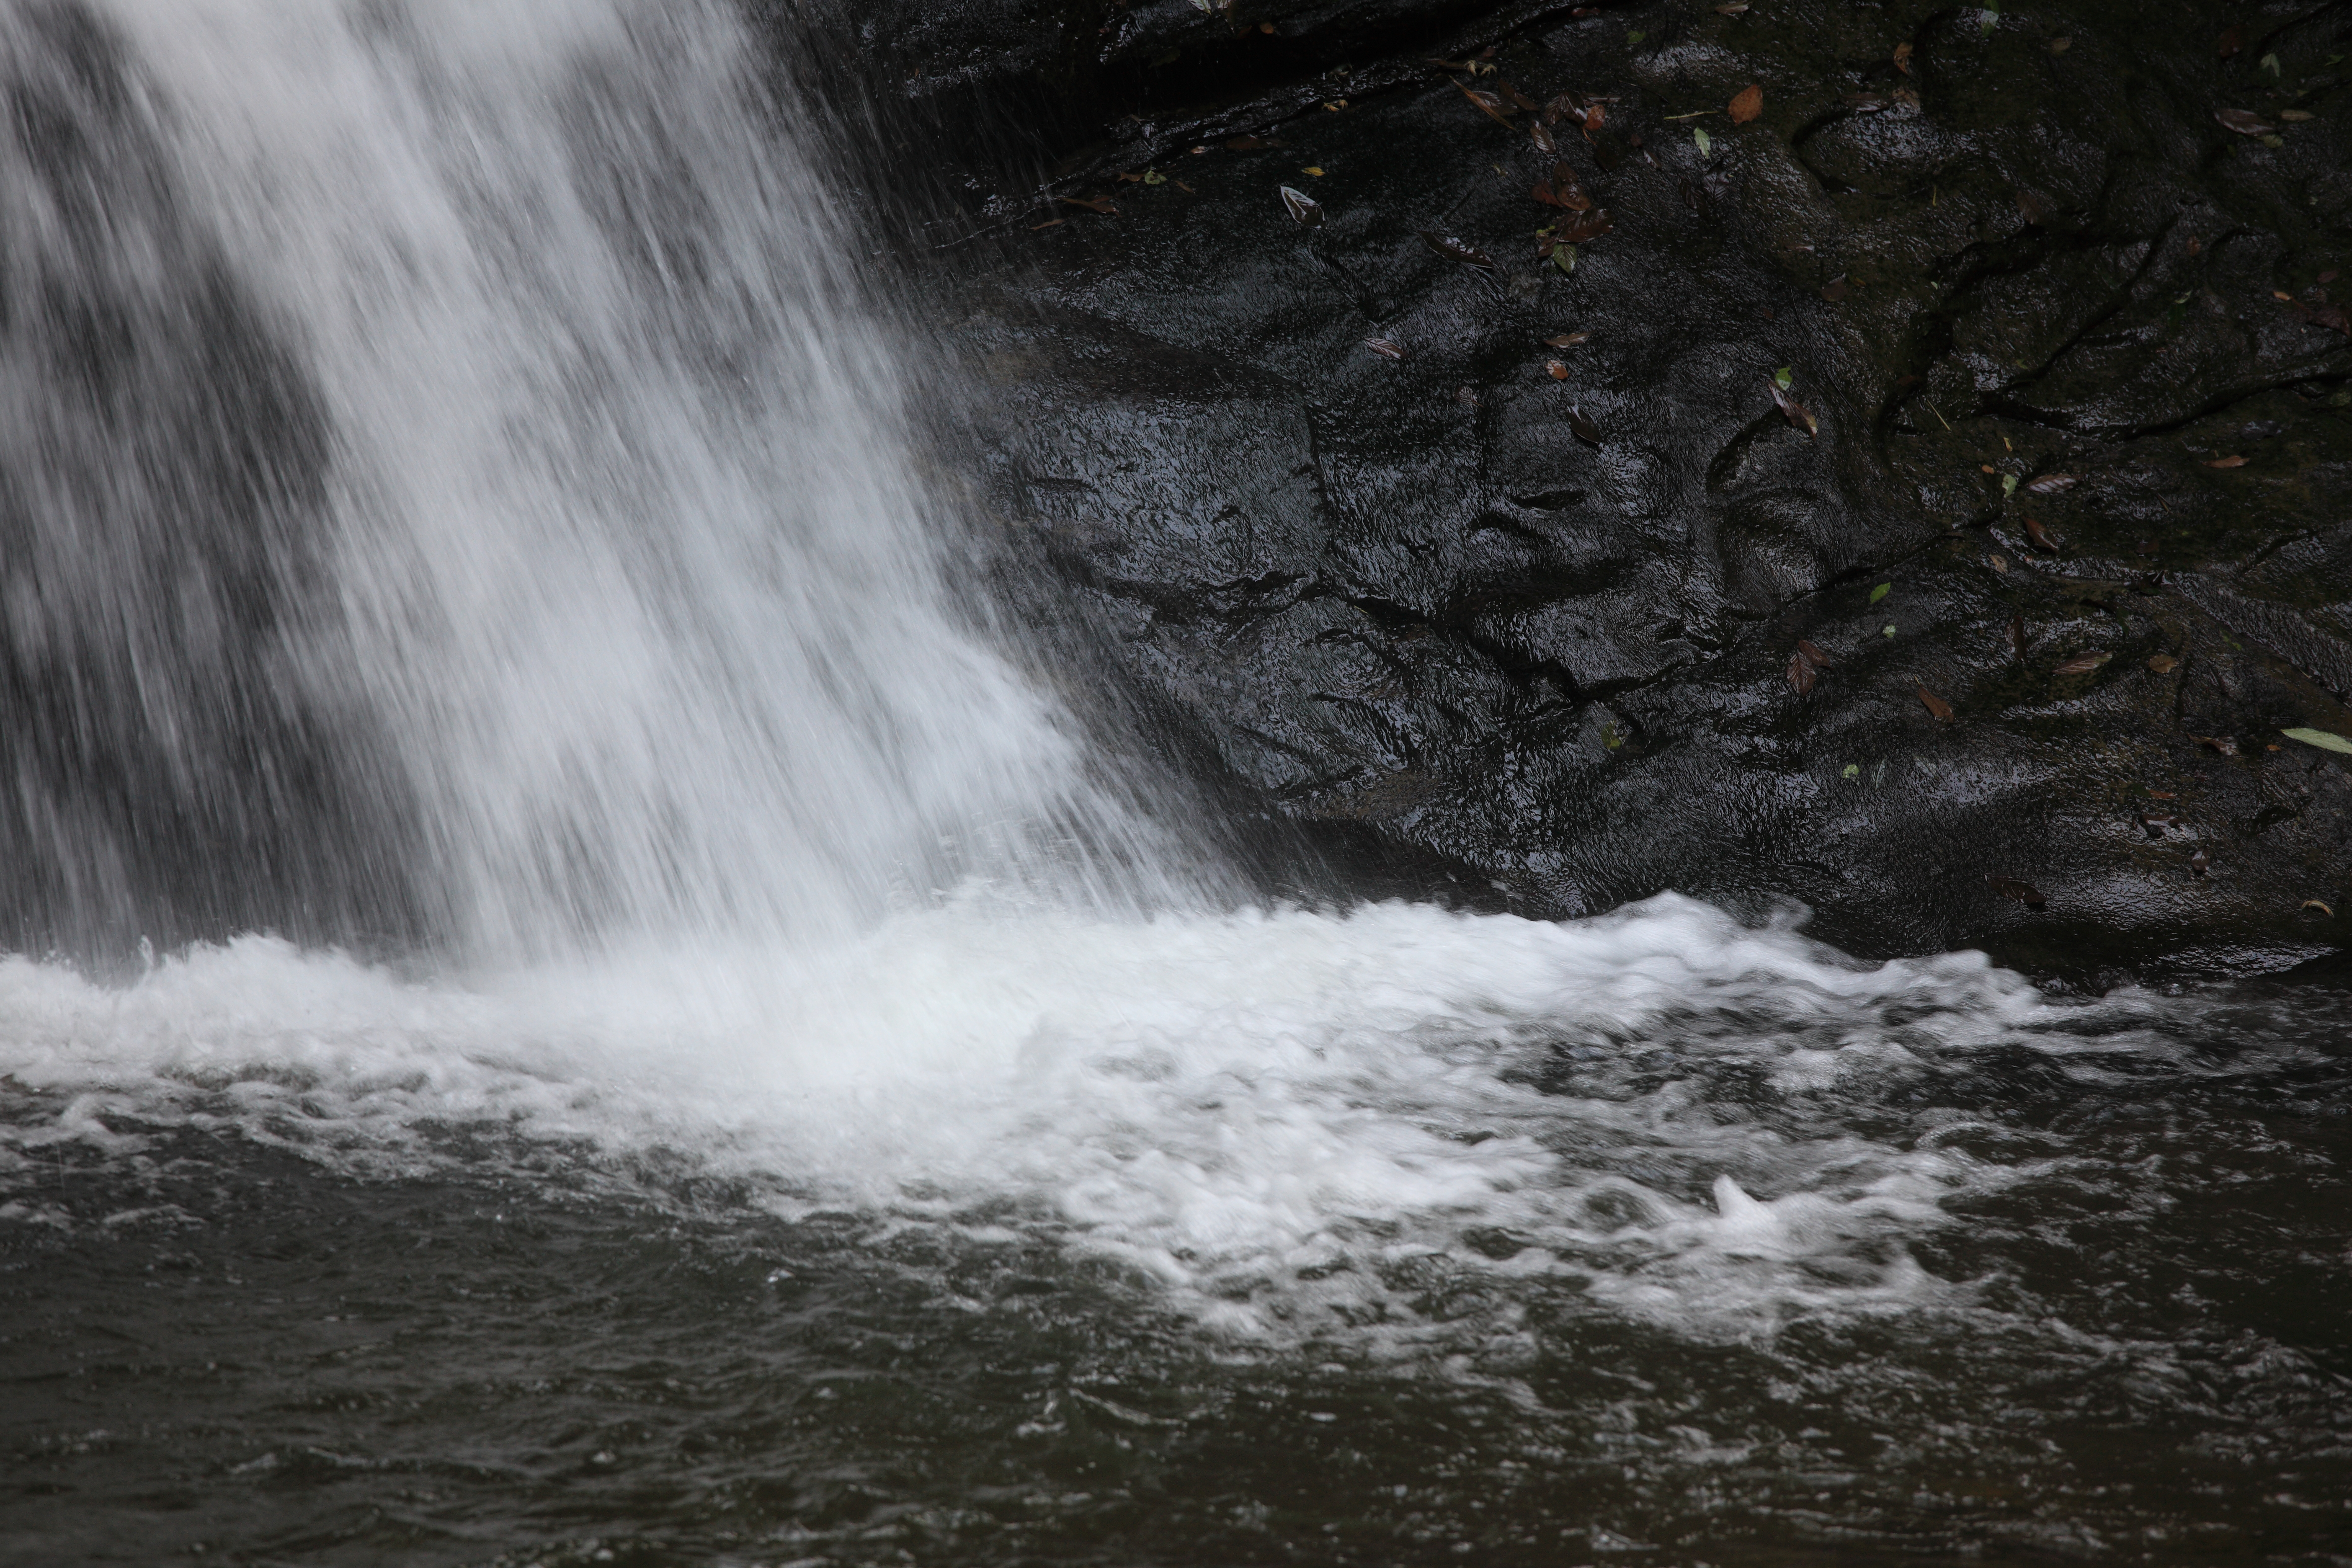
sea, water, nature, rock, waterfall, wave, river, stream, high, rapid, body of water, 5d, wasserfall, hires, markii, water feature, hi, res, resolution, chiba, ohtaki, isumi, maboroshinotaki, atmospheric phenomenon, wind wave